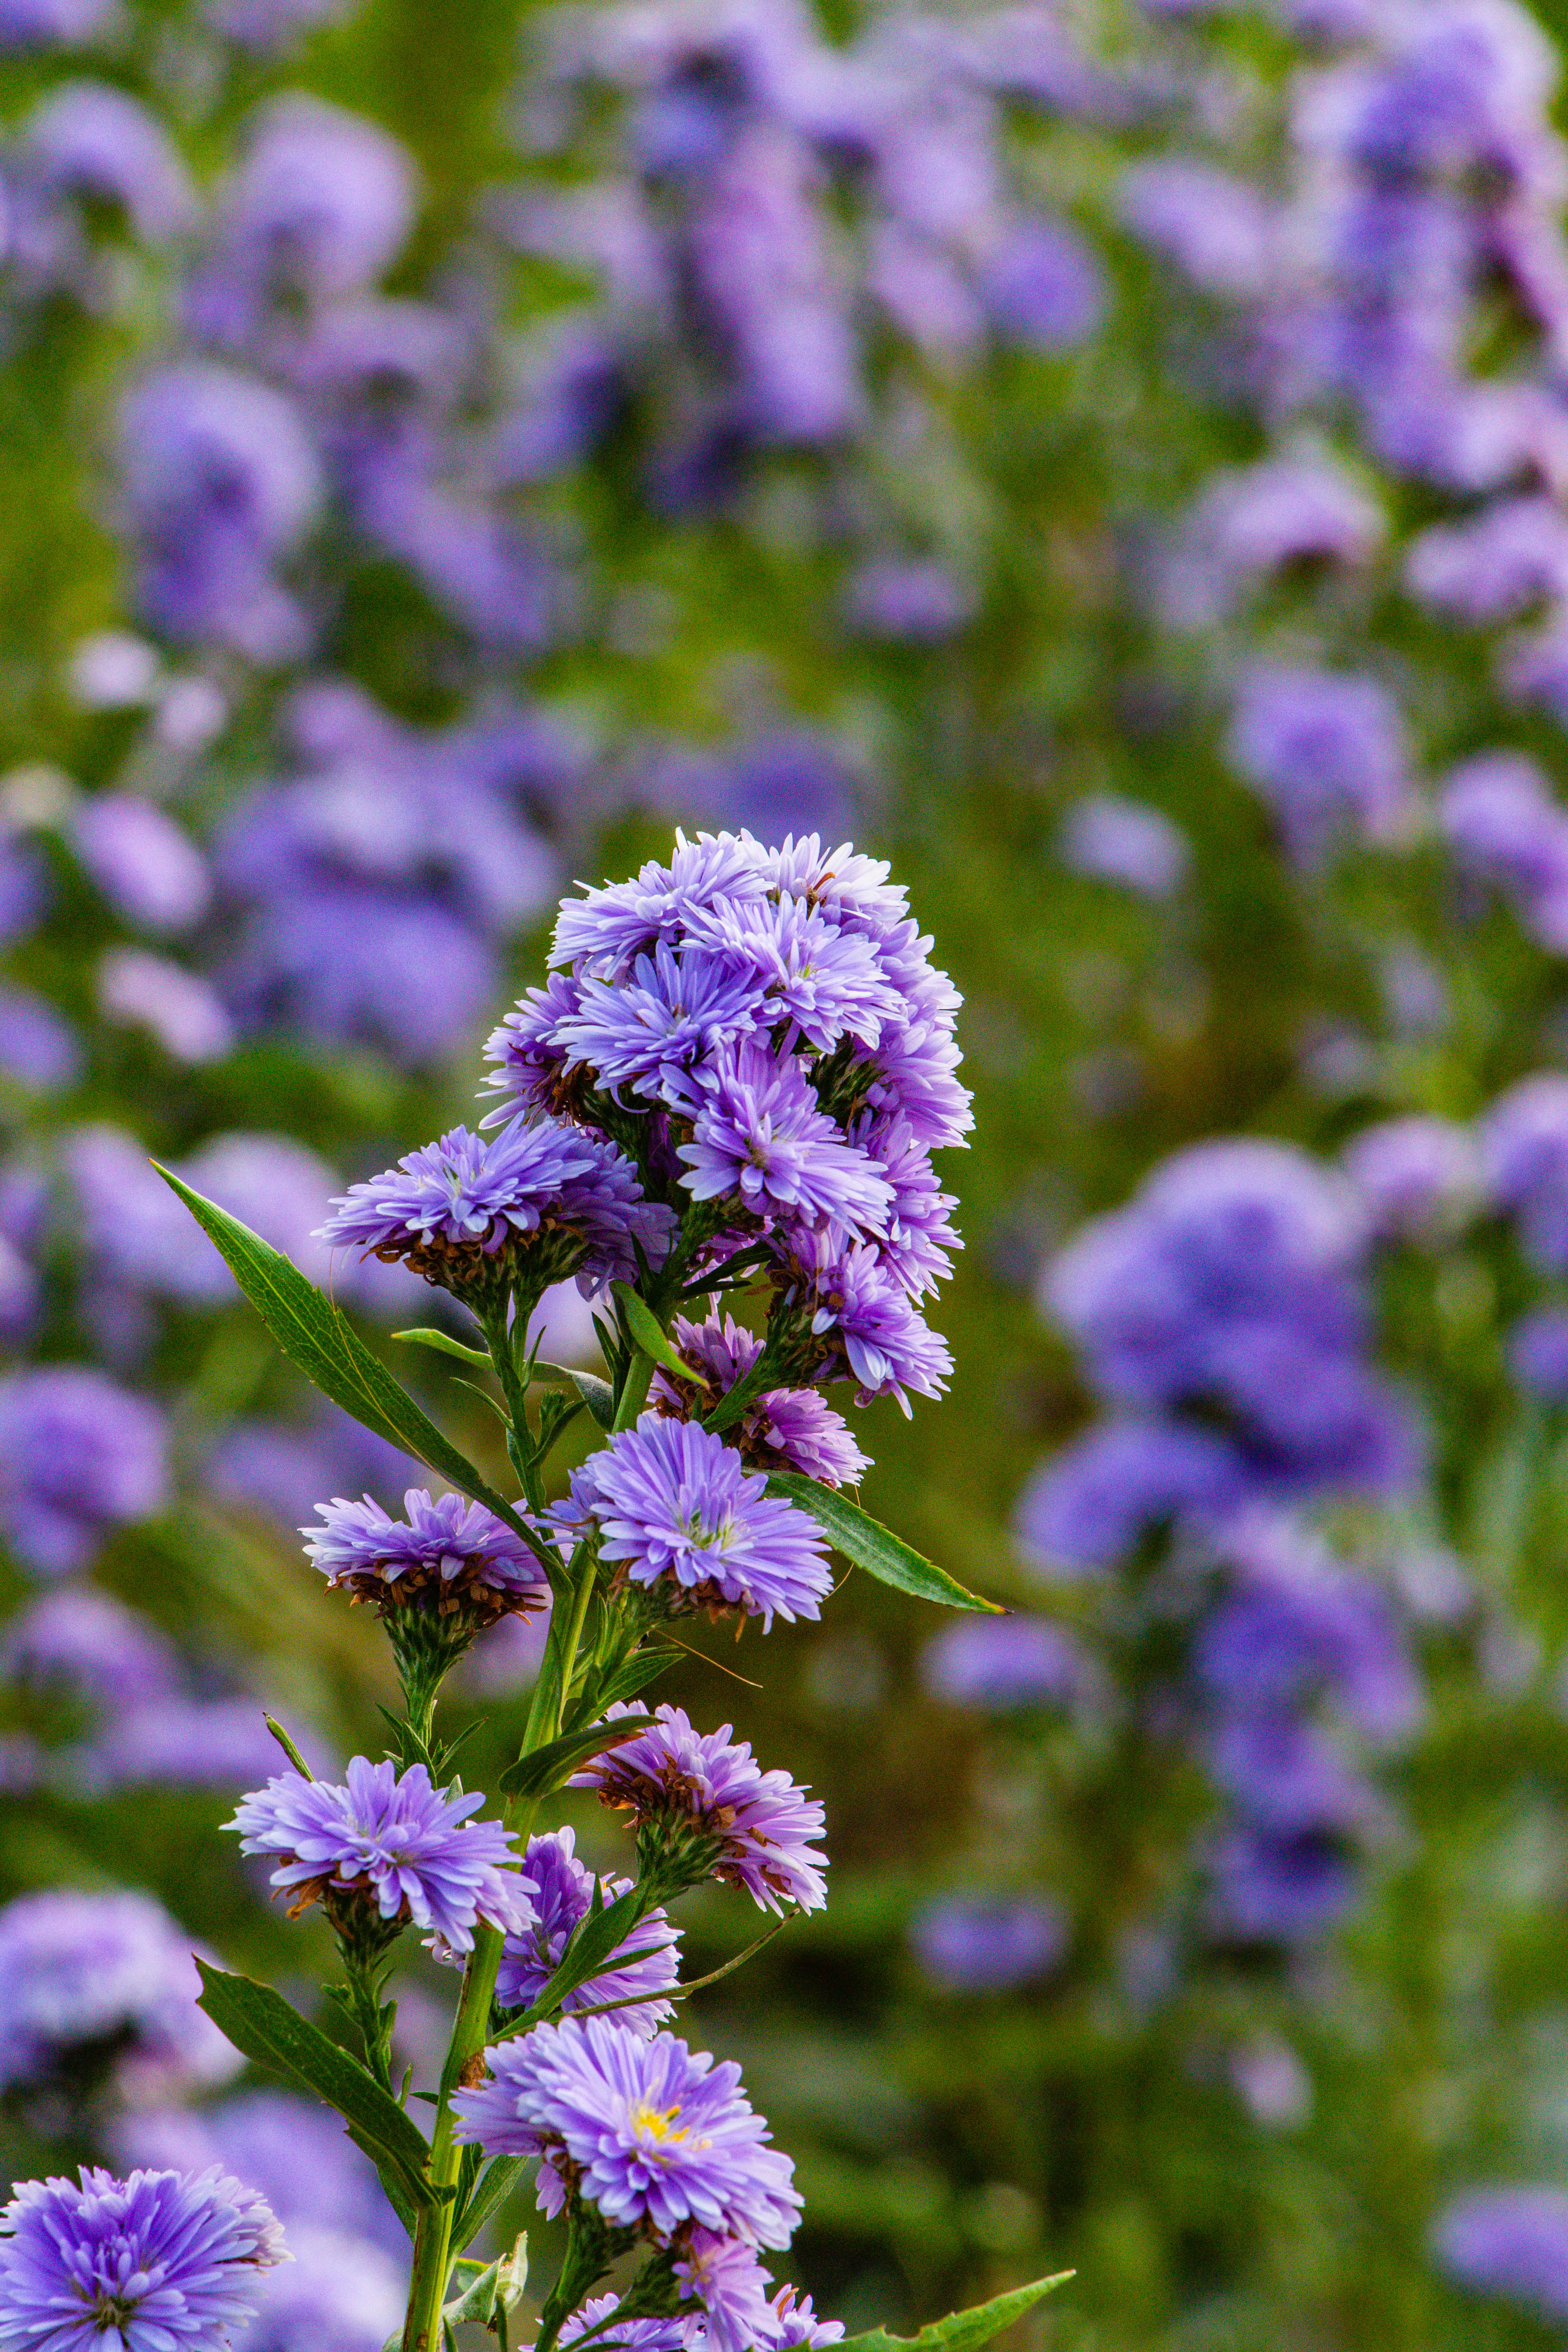
flower, plant, purple, petal, violet, groundcover, lavender, shrub, annual plant, flowering plant, terrestrial plant, subshrub, pollinator, herbaceous plant, insect, herb, wildflower, Forb, broomrape, garden, english lavender, buddleia, bellflower family, wood, nepeta, california lilac, ironweed, lamiales